NOÉ21

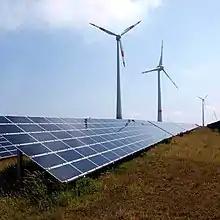
To reduce global warming, Noé21 supports efforts to cut emissions of greenhouse gas.

Noé21 (from the , meaning "New economic orientation for the 21st century") is a non-governmental organisation founded in 2003 and based in Geneva. It promotes solutions to climate change.